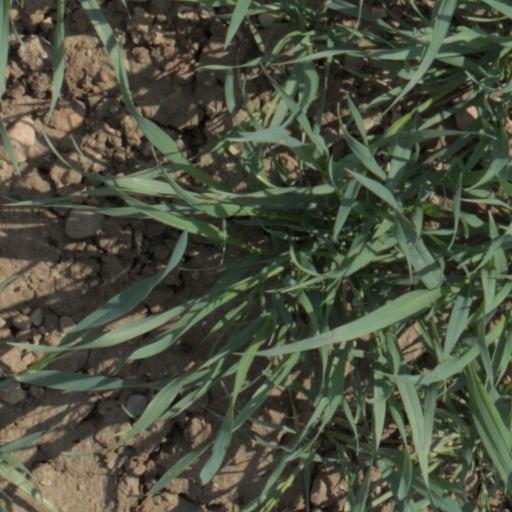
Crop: wheat